Eugen Gerstenmaier

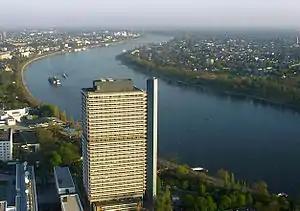
"Langer Eugen" in Bonn, the former (until 1999) Bundestag members' office building.

After Hermann Ehlers's sudden death in 1954, Gerstenmaier became his successor (until 1969) as Bundestag President. With his election on 16 November 1954 arose a unique situation with two factional colleagues running against each other for the Bundestag Presidency. Against the "official" CDU/CSU candidate Gerstenmaier, whom many members, and the governing coalition, saw as being too close to the Church, stood Ernst Lemmer, put forward by FDP member Hans Reif, who lost only on the third ballot by a mere 14 votes. From 1957 until 12 October 1959, Gerstenmaier was Chairman of the Subcommission for managing the Bundestag "household".